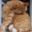
Label: cat